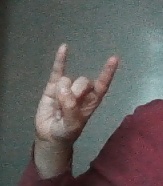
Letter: la